Guimaras

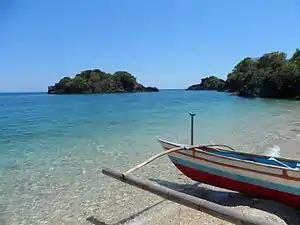
Taklong Island Beach

Guimaras is well known for its agricultural crops, particularly the mangoes, half of all exported mangoes come from this island. The island province is famous for producing one of the sweetest mangoes in the world, thus earning the nickname ""Mango Capital of the Philippines"" from local and foreign tourists. Guimaras mangoes are reportedly served at the White House and Buckingham Palace. Guimaras' largest event of the year is the "Manggahan Festival" (the Mango Festival). The variety of mangoes produced are also best for making dried mangoes, jam and other special delicacies. They also produce other fruits and vegetables such as bananas, tomatoes, and eggplants among others.